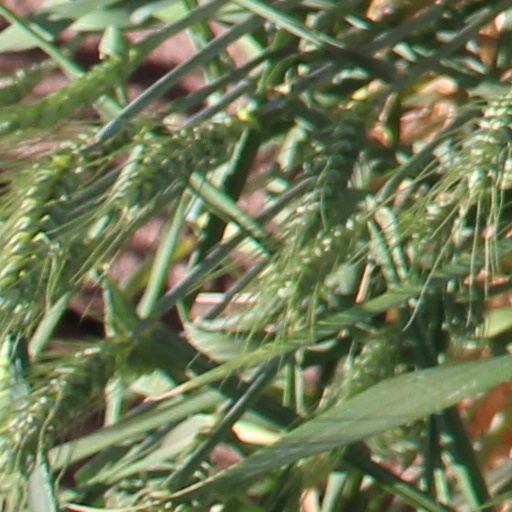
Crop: wheat